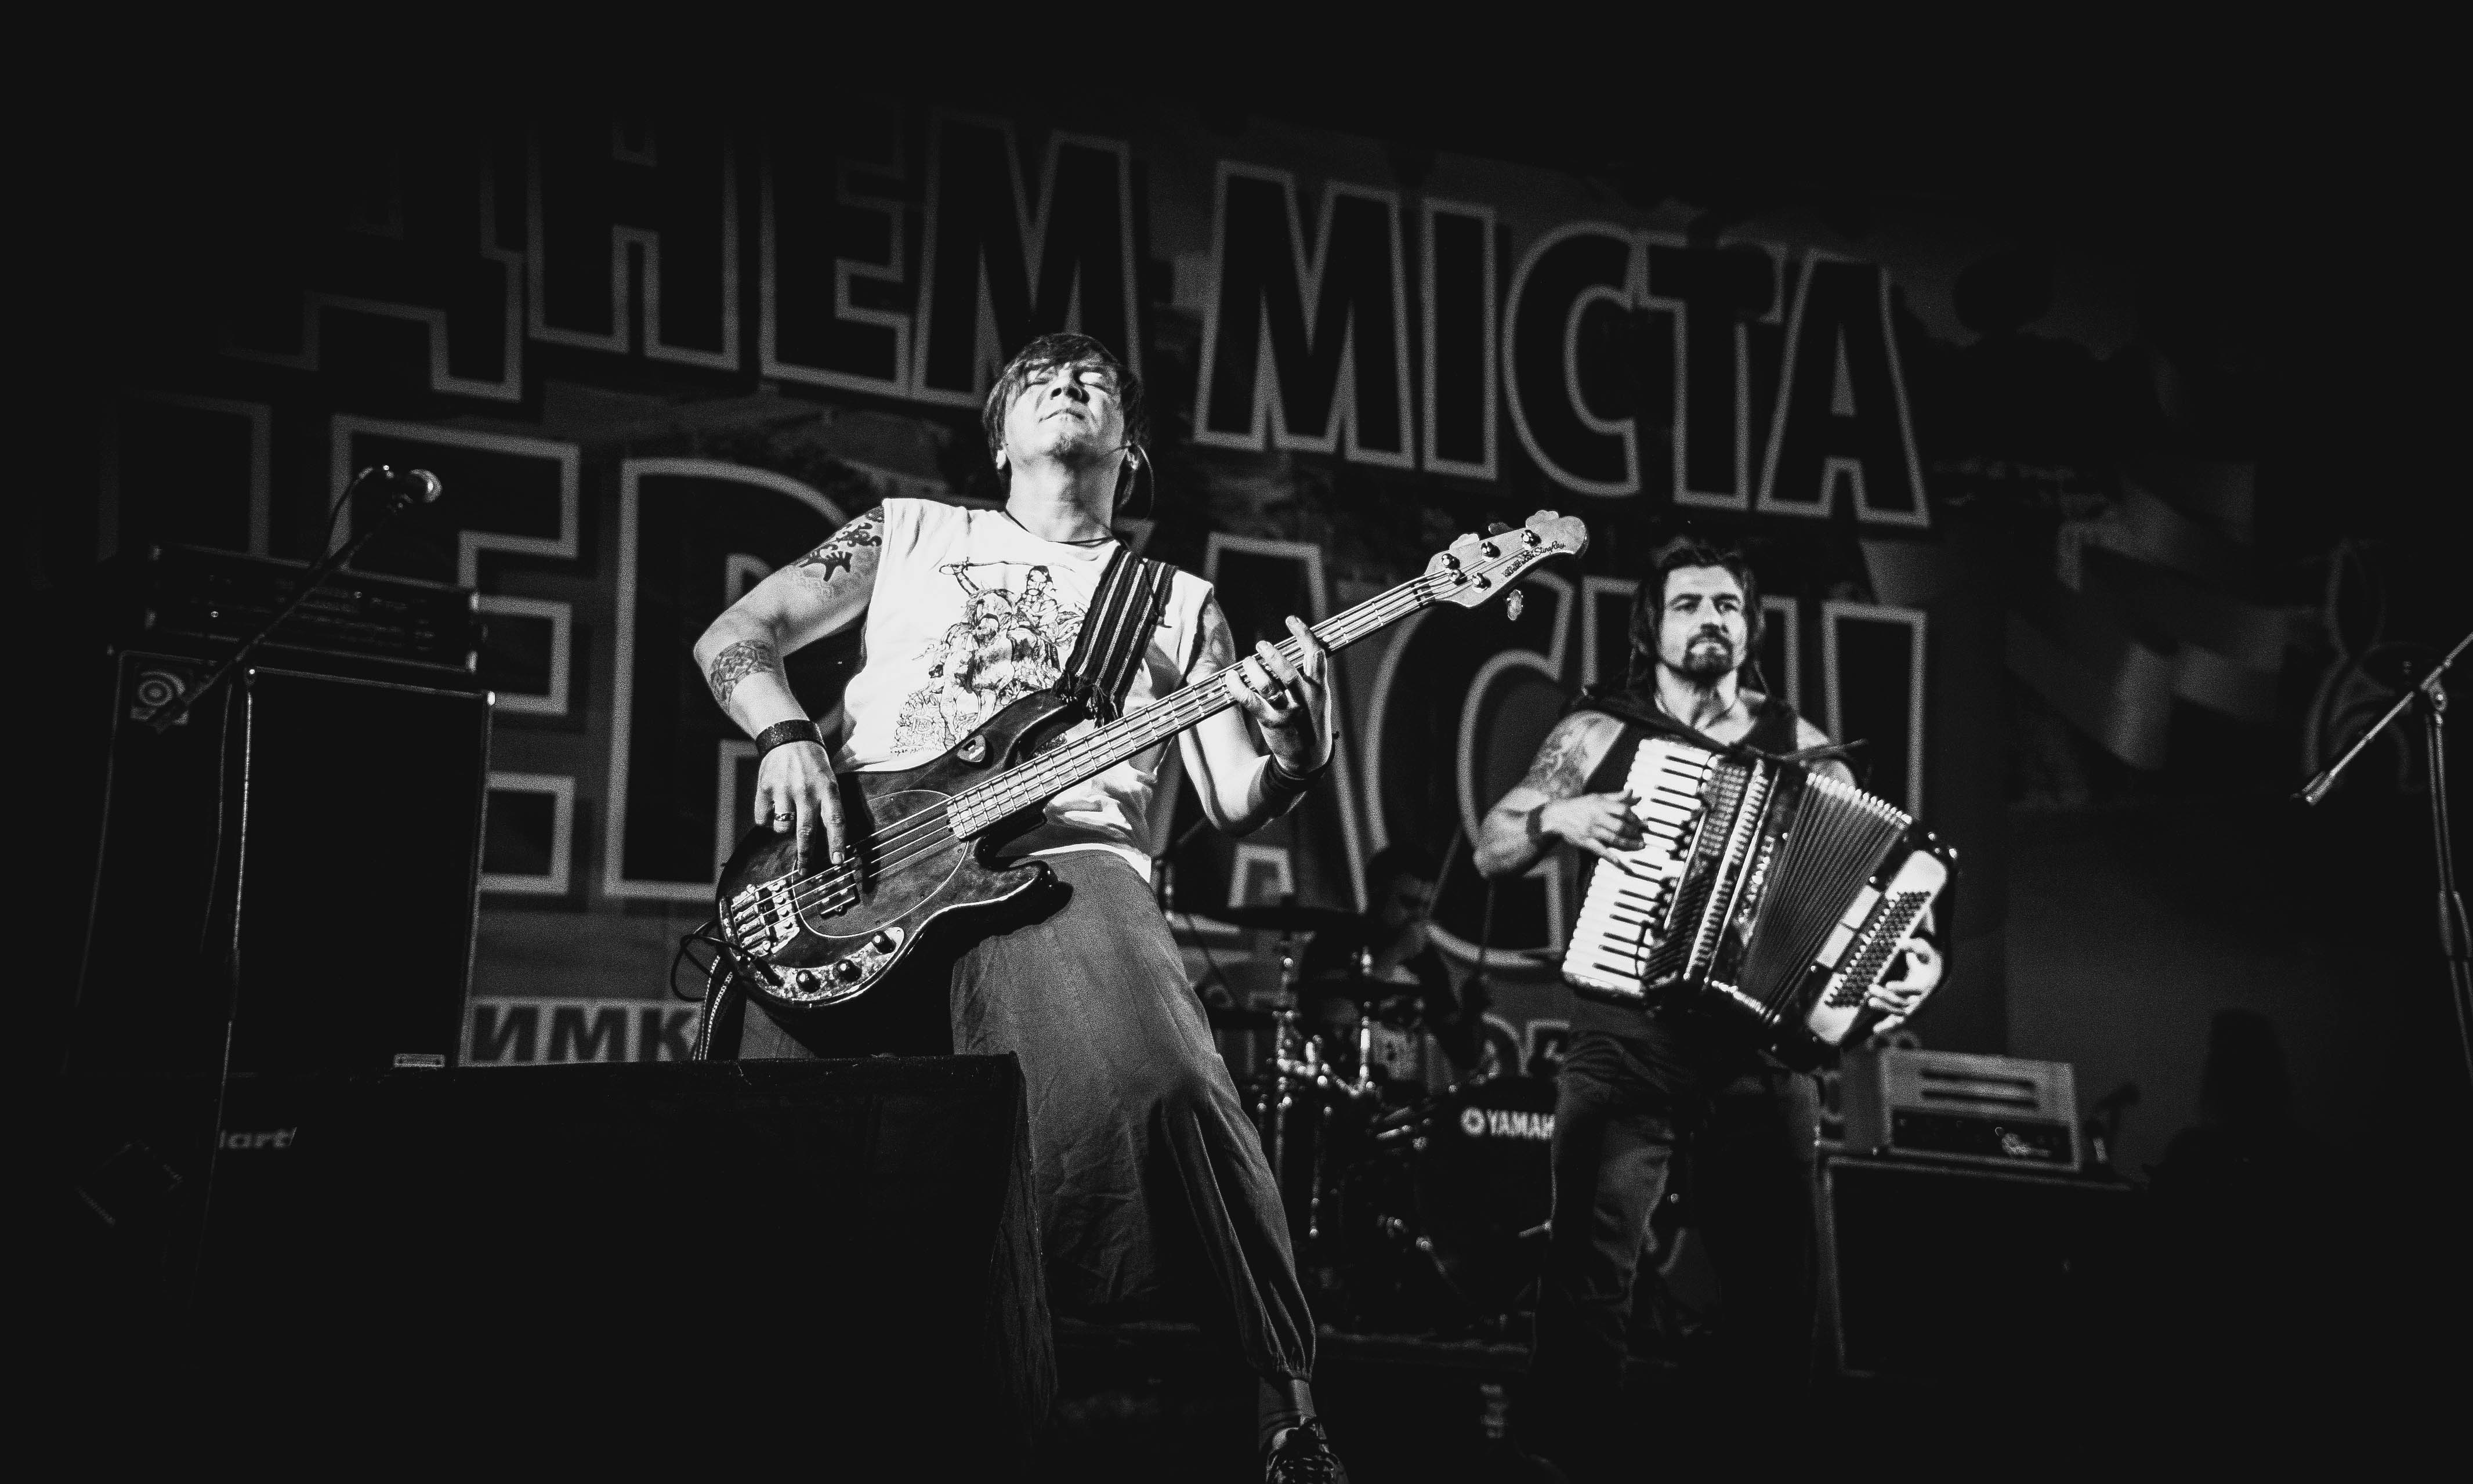
man, music, black and white, play, guitar, guy, concert, youth, musician, black, monochrome, stage, jazz, performance, bassist, guitarist, drummer, entertainment, life style, rock concert, monochrome photography